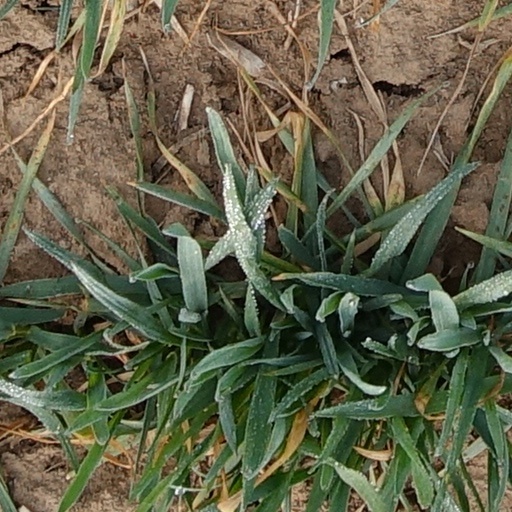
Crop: wheat